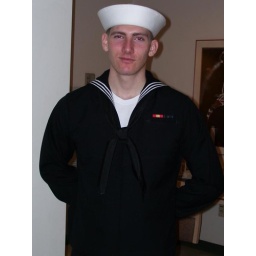
My handosme son in his dress blues Greak Lakes Naval Base in Chicago, Ill. 2007